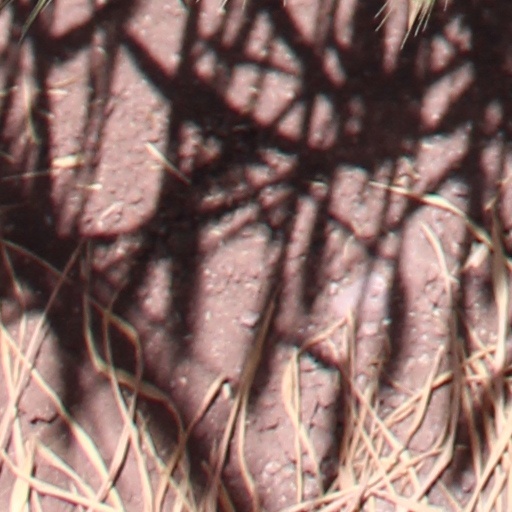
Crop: wheat